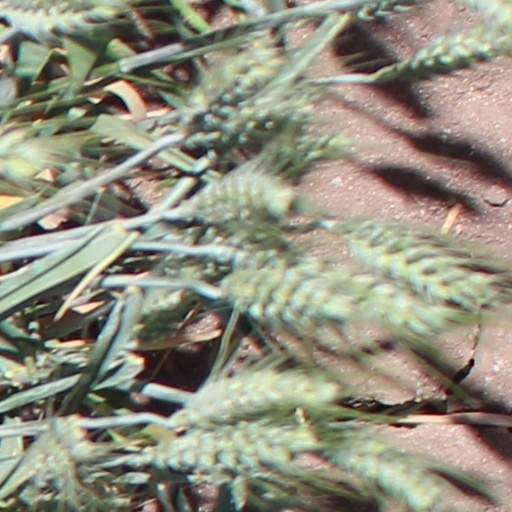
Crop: wheat